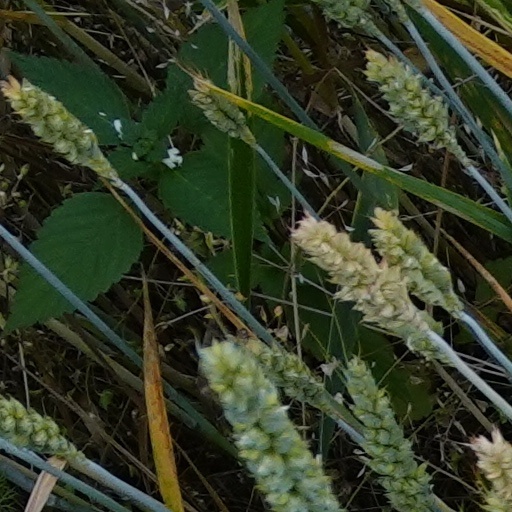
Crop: wheat